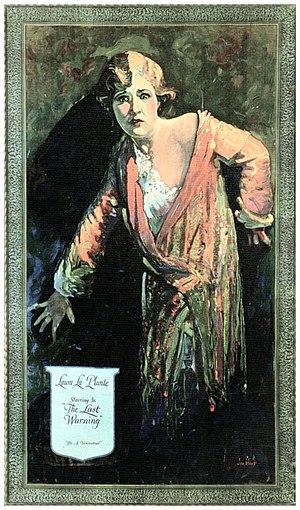
Le Dernier Avertissement est un film muet film américain réalisé par Paul Leni d’après un roman de Wadsworth Camp et la pièce de Thomas F. Fallon et sorti en 1929.